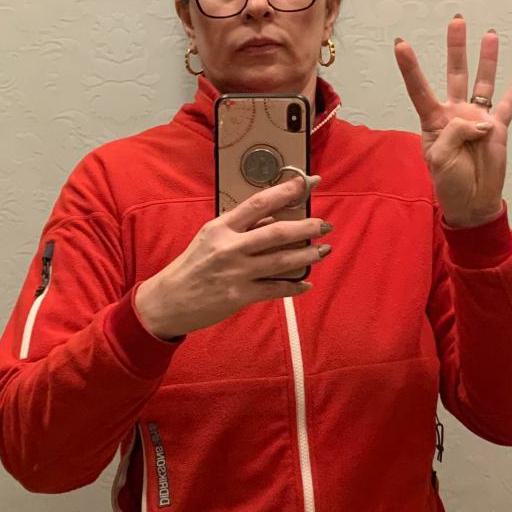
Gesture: no_gesture